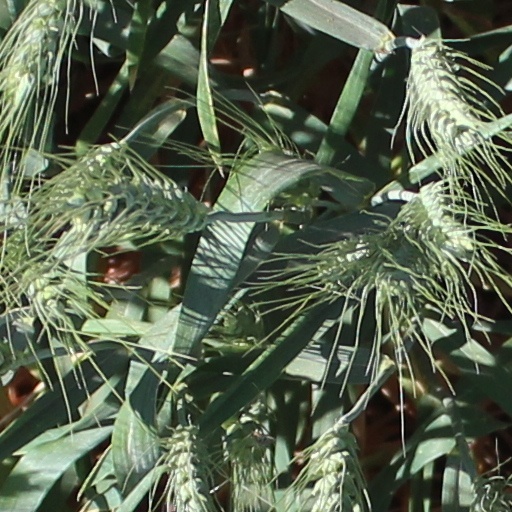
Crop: wheat